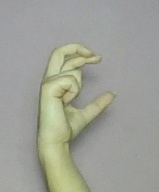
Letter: thal